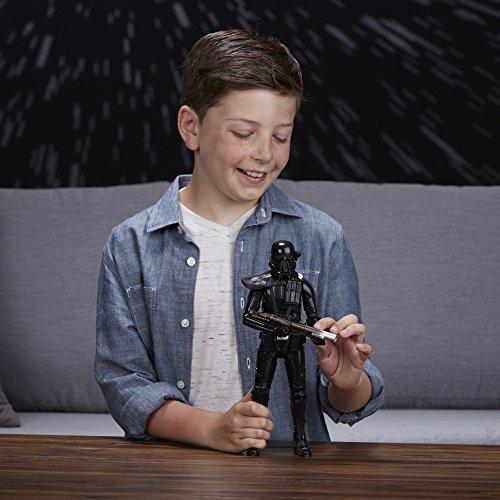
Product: Star Wars: Rogue One Electronic Duel Imperial Death Trooper
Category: Toys & Games | Toy Figures & Playsets
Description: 12-inch scale, electronic Imperial Death Trooper figure.
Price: $19.00
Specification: ProductDimensions:3x6.7x13inches|ItemWeight:10.6ounces|ShippingWeight:13.4ounces(Viewshippingratesandpolicies)|DomesticShipping:ItemcanbeshippedwithinU.S.|InternationalShipping:ThisitemcanbeshippedtoselectcountriesoutsideoftheU.S.LearnMore|ASIN:B01MUHRV04|Itemmodelnumber:C1580|Manufacturerrecommendedage:4yearsandup|Batteries:1AAbatteriesrequired.(included)